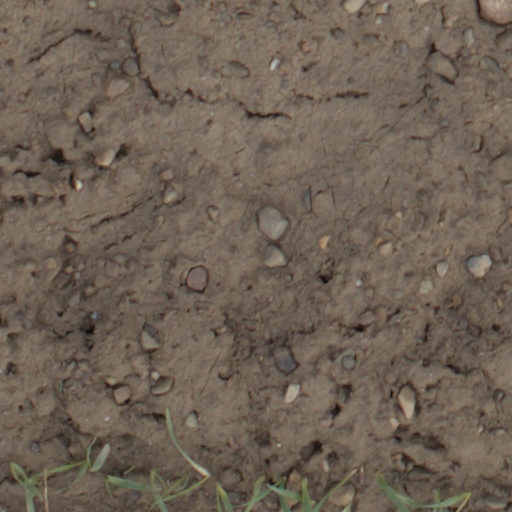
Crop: wheat